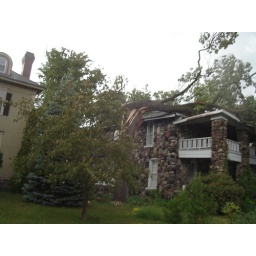
A tree fell on my house in a wind gust. It was freakin' loud and it shook the house.